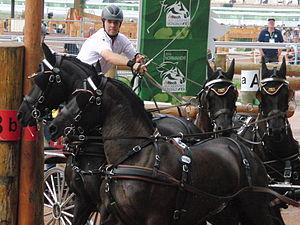
Jeux équestres mondiaux 2014 - Attelage - épreuve du marathon - Edouard Simonet et ses arabo-frisons pour la Belgique
L’Arabo-frison est une race chevaline récente, sélectionnée sur plusieurs générations depuis les années 1960 pour obtenir la morphologie du Frison moderne associée aux qualités d'endurance de l'Arabe. La création de cette race est fortement contestée par les éleveurs de Frisons hollandais, qui vont jusqu'à incendier les écuries où les premiers croisements sont pratiqués.
Edouard Simonet, né le 5 septembre 1989, est un cavalier belge d'attelage.